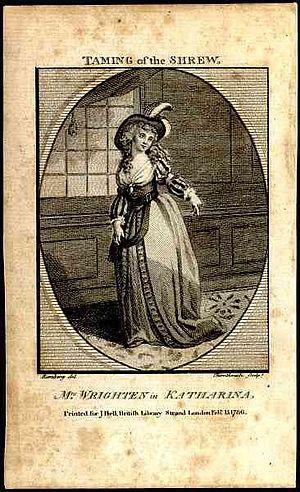
Mary Ann Wrighten Pownall, née Marie Matthews, est une compositrice, chanteuse et actrice anglaise.